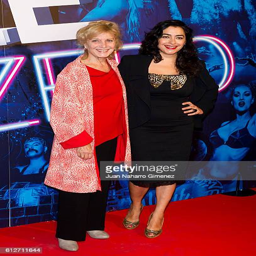
actor and person attend premiere